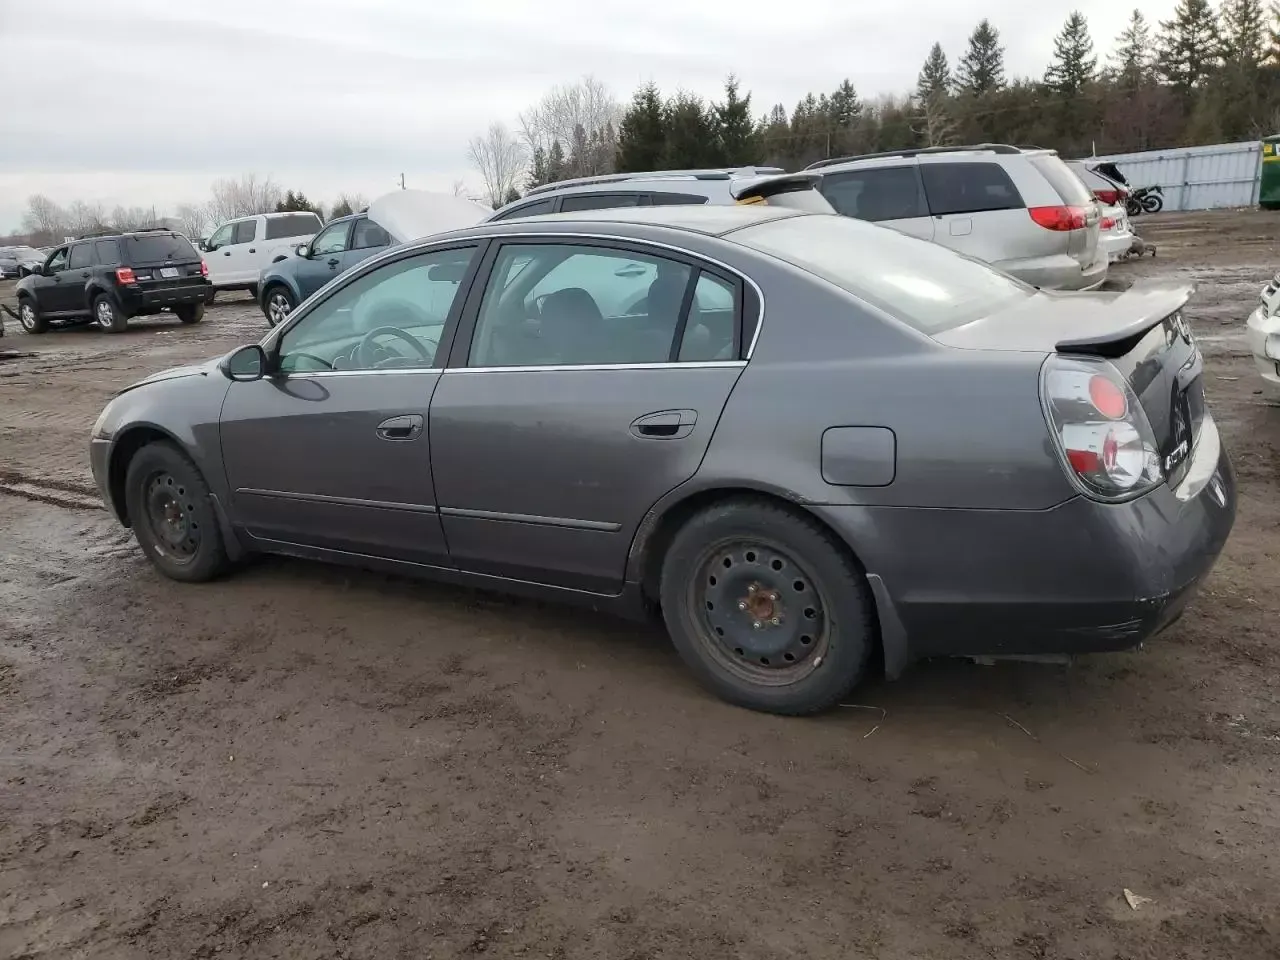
Aucun dommage détecté.
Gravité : aucun